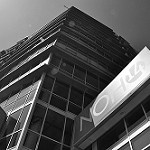
Label: B & W